Mr. Mean (film)

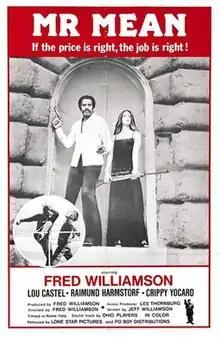

Mr. Mean is a 1977 action crime film written and directed by Fred Williamson.